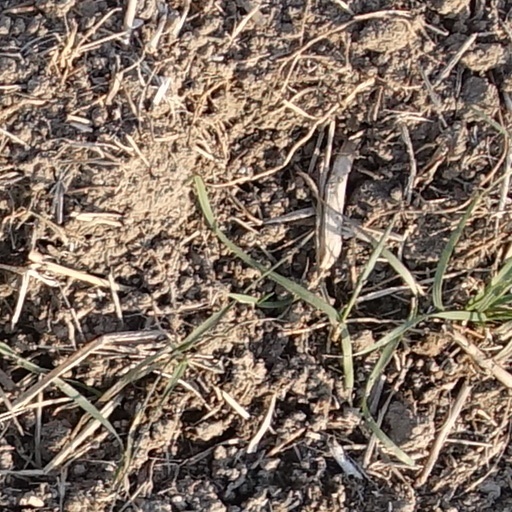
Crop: wheat